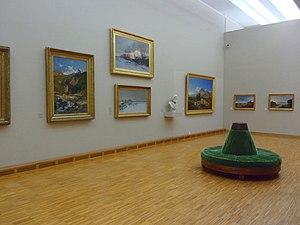
Salle 21 (école dauphinoise du XIXe siècle) au musée de Grenoble.
Le musée de Grenoble, appelé musée de Peinture et de Sculpture de Grenoble jusque dans les années 1980, a été créé le 16 février 1798 par le professeur de dessin Louis-Joseph Jay. Principal musée d'art et d'antiquités de la ville de Grenoble, il est situé place Lavalette, à l'emplacement d'un ancien couvent des Franciscains édifié en 1218 et dont le site deviendra militaire à la fin du XVIᵉ siècle. Il fait partie des premiers musées d'art français et conserve l'une des plus belles collections d'art ancien.